Religion and ritual of the Cucuteni–Trypillia culture

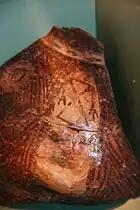
Goddess with the double triangle (hourglass) design and "bird hands".

One of the unanswered questions regarding the Cucuteni–Trypillia culture is the small number of artifacts associated with funerary rites. Although very large settlements have been explored by archaeologists, there is little evidence of mortuary activity. American archaeologist Douglass W. Bailey makes a distinction between the eastern Tripolye and the western Cucuteni regions of the Cucuteni–Trypillia geographical area, writing, "There are no Cucuteni cemeteries and the Tripolye ones that have been discovered are very late."